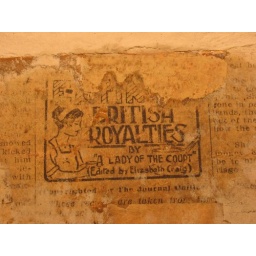
A clipping from a newspaper found underneath the flooring on the second floor of the house